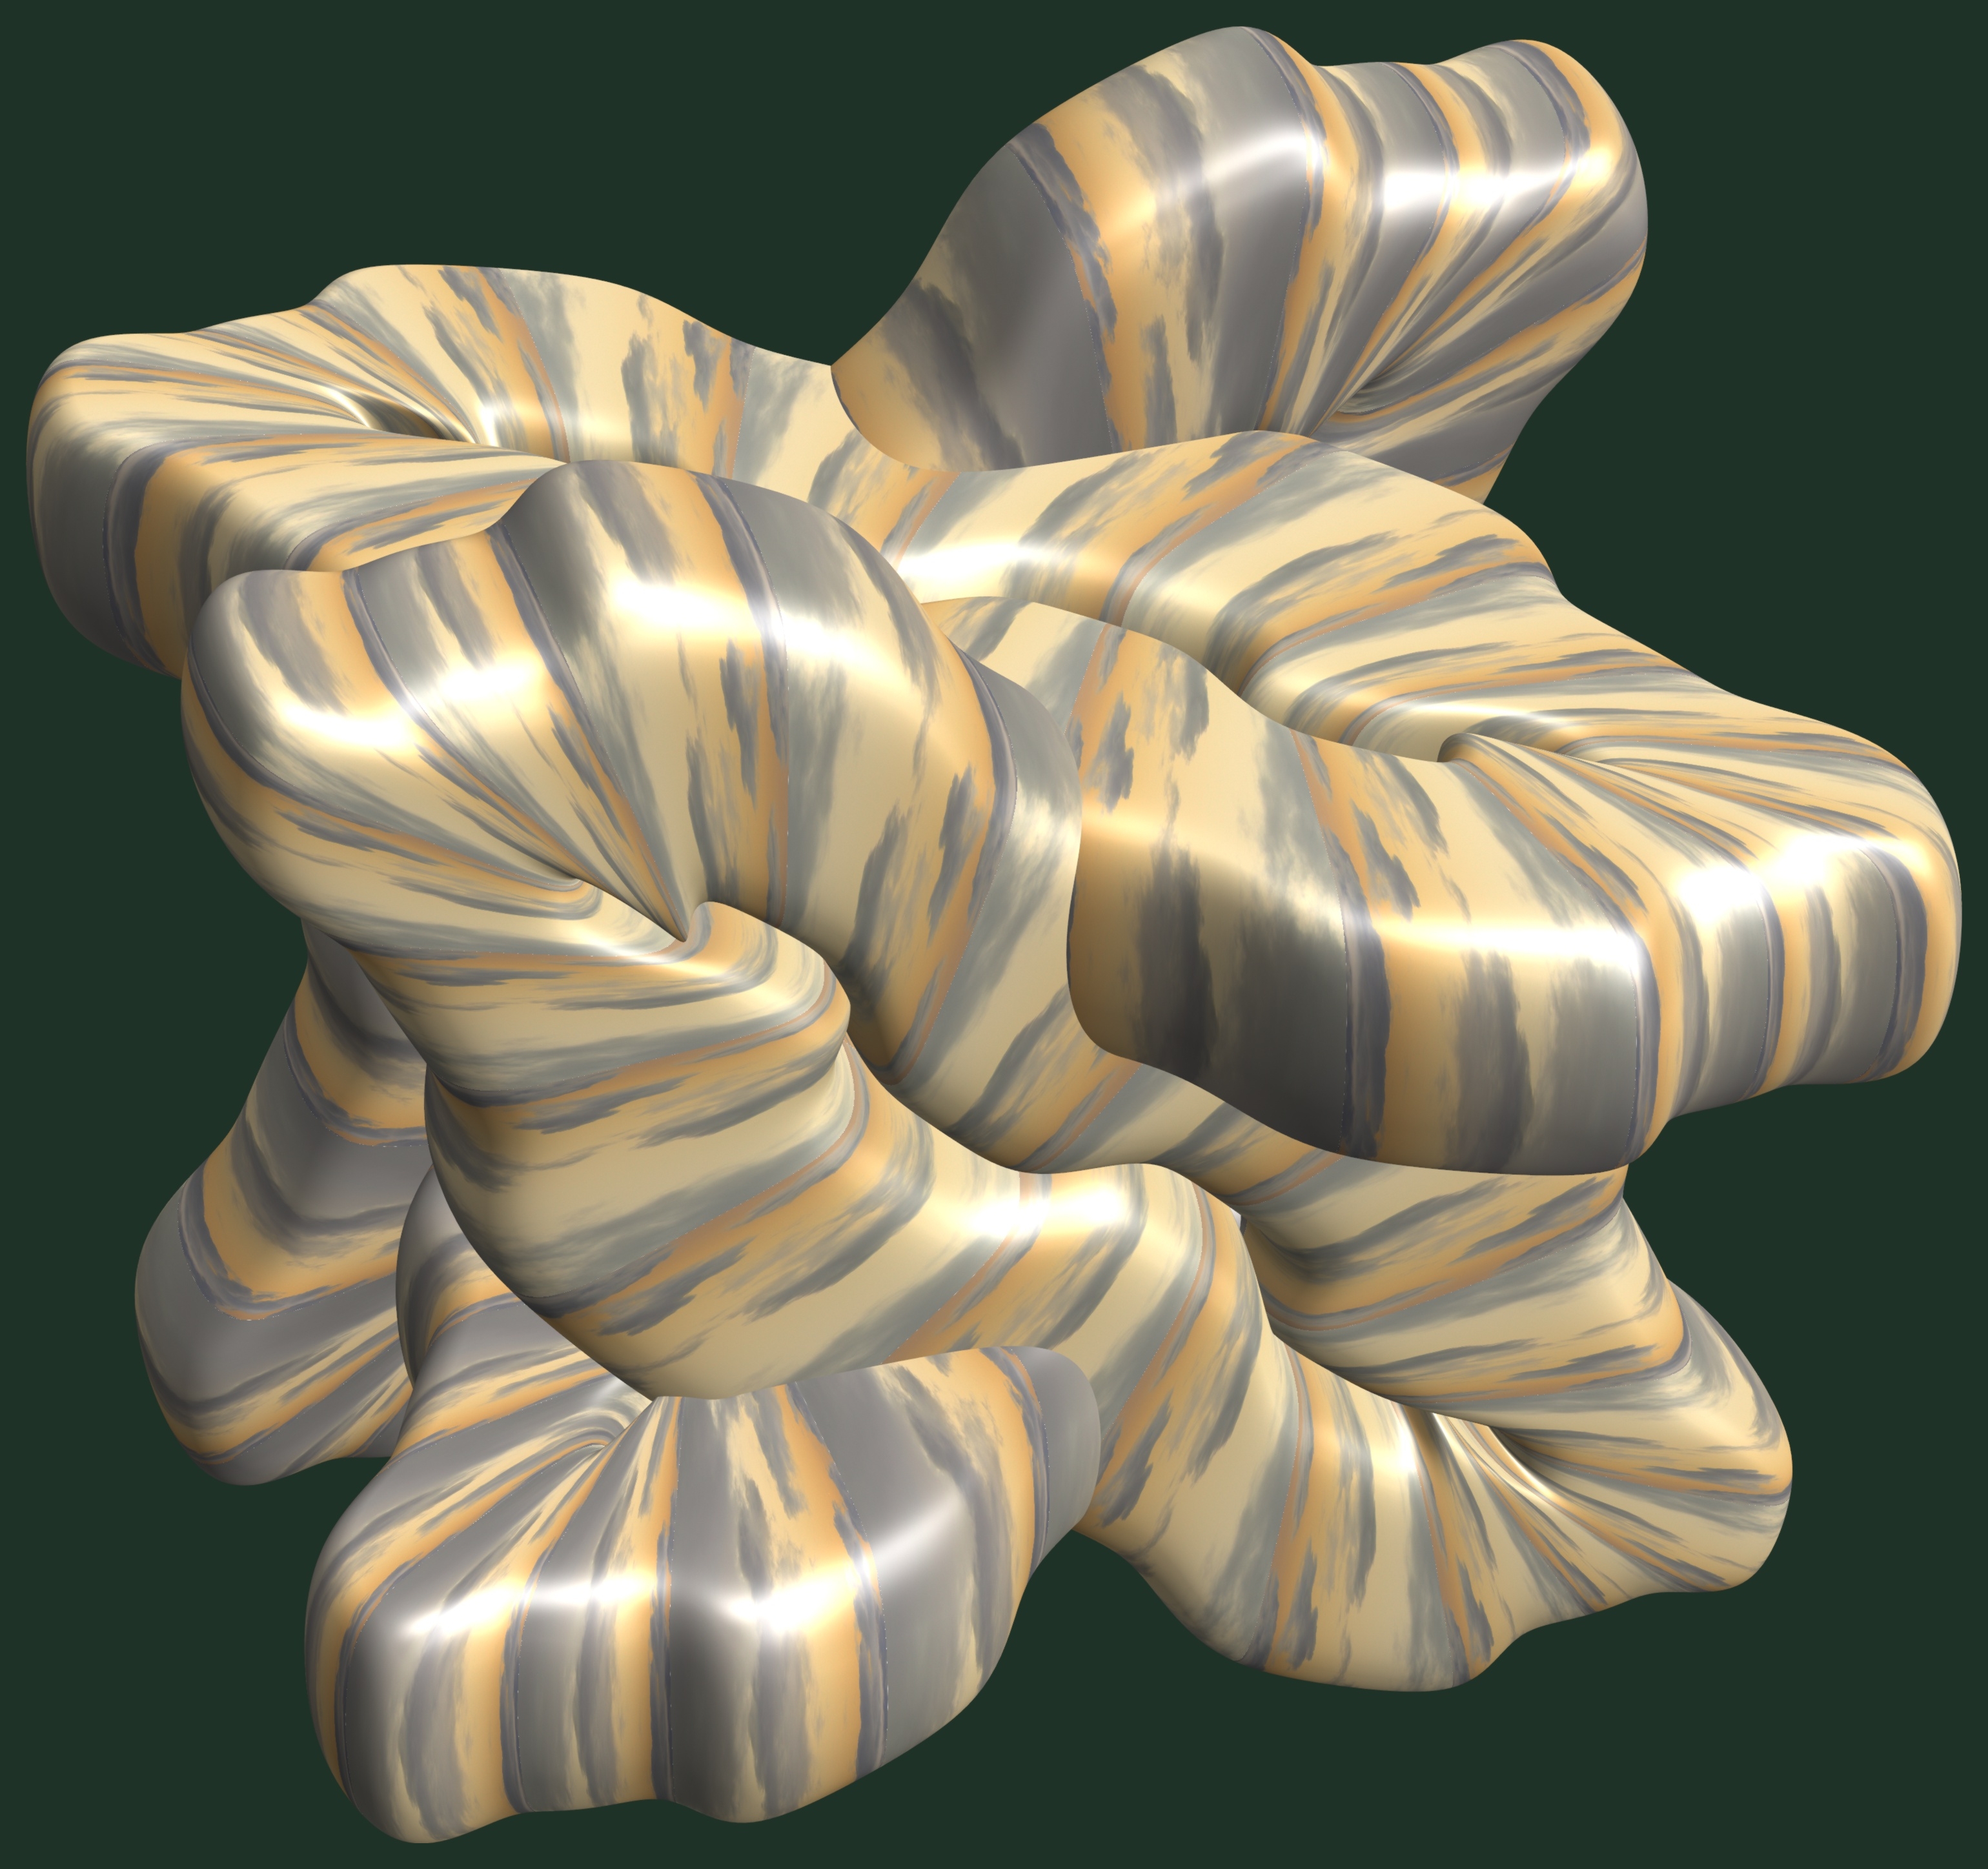
wing, structure, texture, pattern, sculpture, art, design, symmetry, 3d, graphic, torus, mathematica, cg, parametricplot3d, code, program, algorithm, abstruct, mapping, stone carving